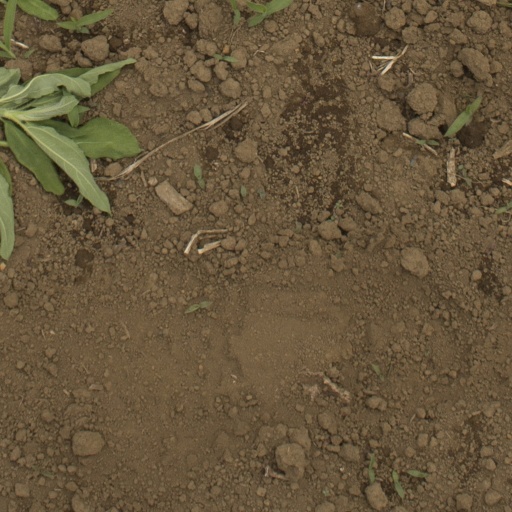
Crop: Jerusalem artichoke